Godfrey Herbert

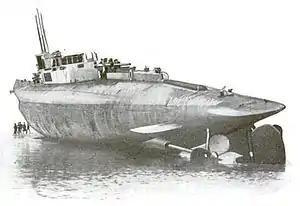
HMS "K4", one of the British K Class steam-powered submarines, aground on Walney Island

Herbert returned to submarine warfare briefly, taking command of HMS "E22", and was then assigned to "Carrigan Head", which was configured as a Q-ship. Subsequently, he requested a return to submarines and, in October 1916, was put in command of . This vessel, which was still under construction at the time, was of the steam-powered K-class. Although Herbert's prior commands had been with both petrol- and diesel-powered submarines, he had sampled the problems of steam power in December 1914 when acting as British Liaison Officer on board the French submarine, "Archimède". On that occasion, while patrolling off Heligoland, high seas proved too much for the submarine to proceed on the surface and her funnel was damaged when she manoeuvred in an attempt to return to port. The damage made it impossible to fully retract and seal off the funnel, and thus impossible to dive. Her crew had to endure considerable hardship in atrocious weather, baling out incoming water with a bucket brigade on the voyage to safety. Herbert won the hearts of the crew by assisting with the baling and by his encouraging comments.